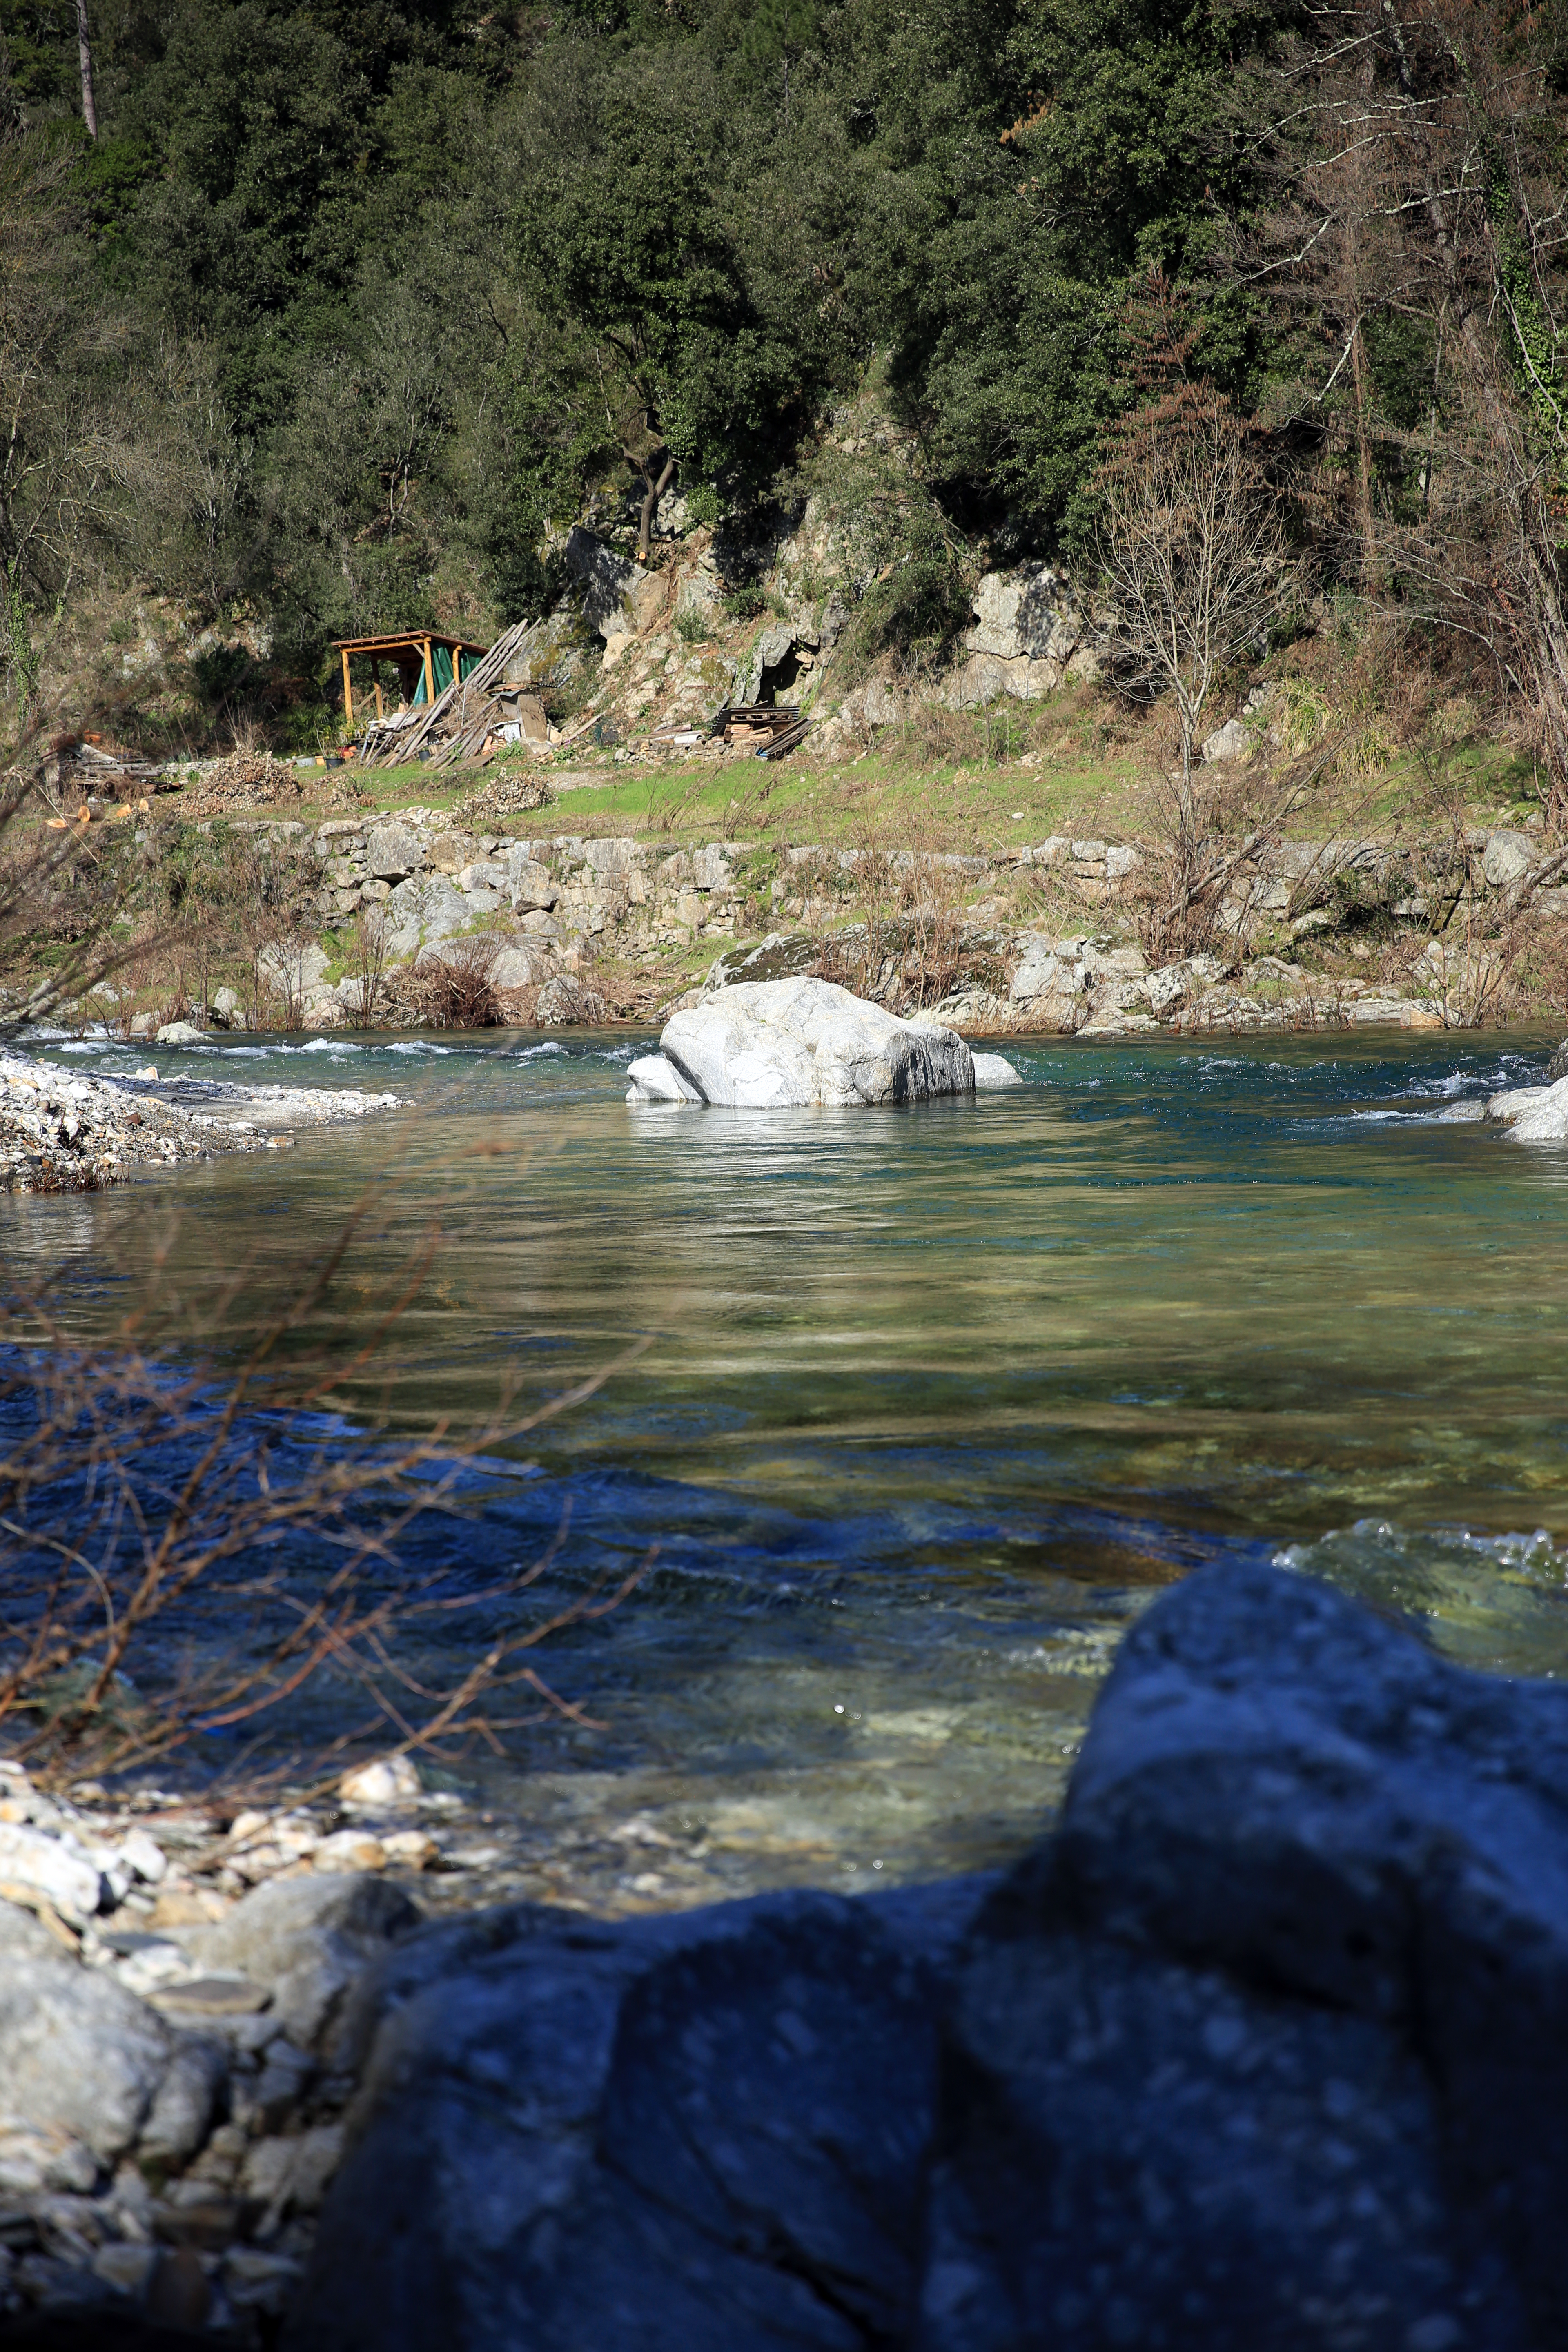
water, nature, rock, creek, wilderness, lake, river, europe, stream, canon, rapid, body of water, midi, hiver, boulders, bleu, soleil, ombre, march, mrz, lumiere, torrent, mars, isasza, southfrance, sdfrankreich, zuidfrankrijk, mditerrane, languedocroussillon, gard, roches, berges, rochers, exterieur, kiesen, coursdeau, steine, gardon, saintjeandugard, cevennes, remous, gouffre, bach, loch, landform